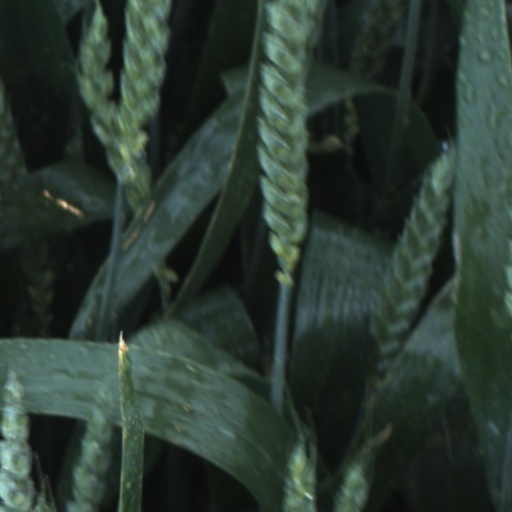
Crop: wheat